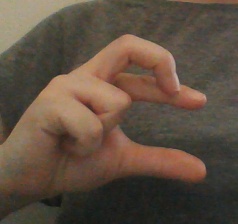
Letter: thal